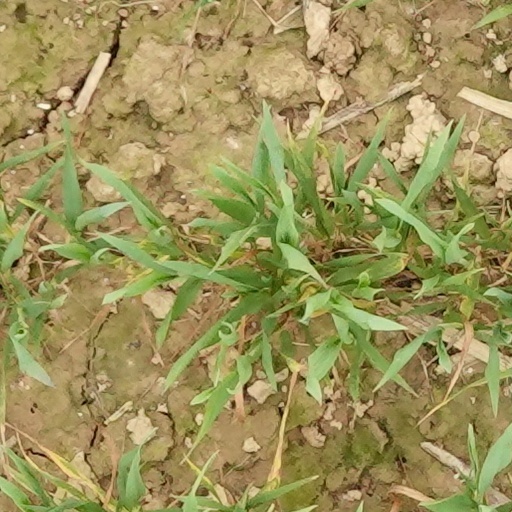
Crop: wheat